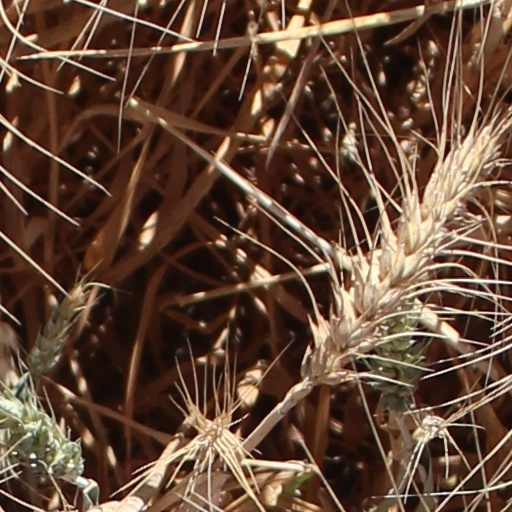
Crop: wheat